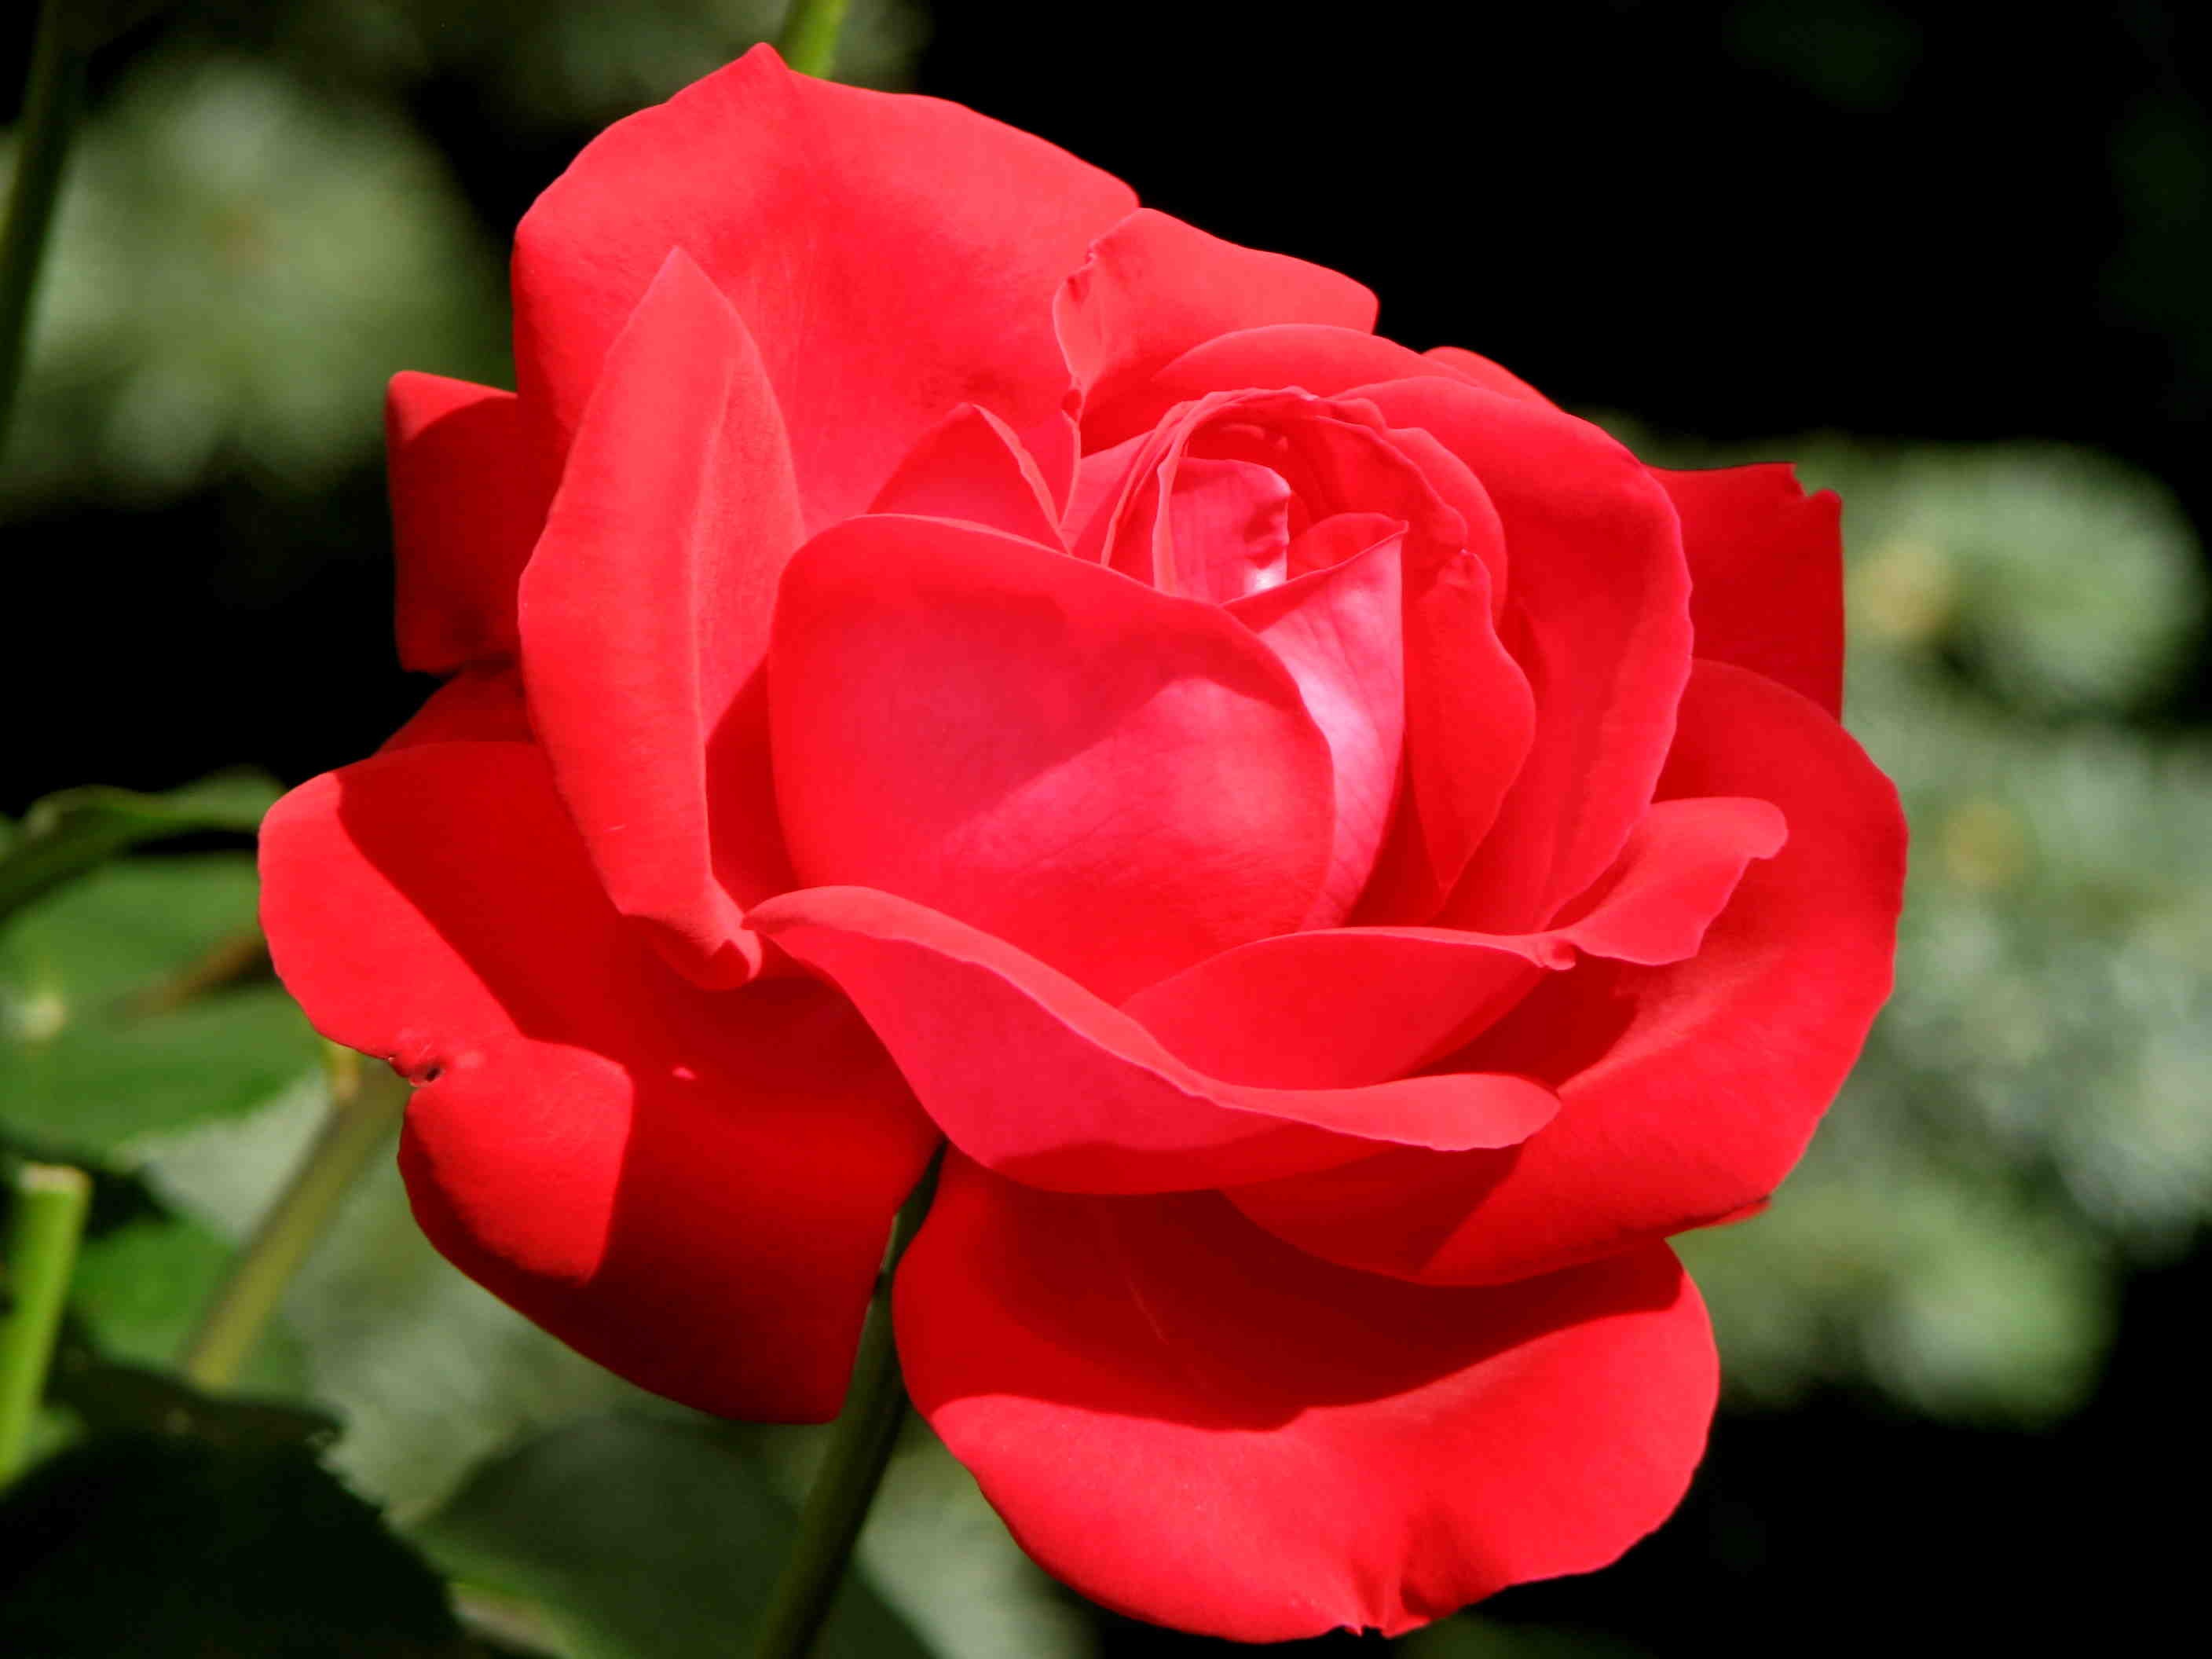
blossom, plant, flower, petal, bloom, love, rose, red, flora, beautiful, floribunda, macro photography, flowering plant, garden roses, rose family, scent of roses, plant stem, land plant, rosa centifolia, rose order